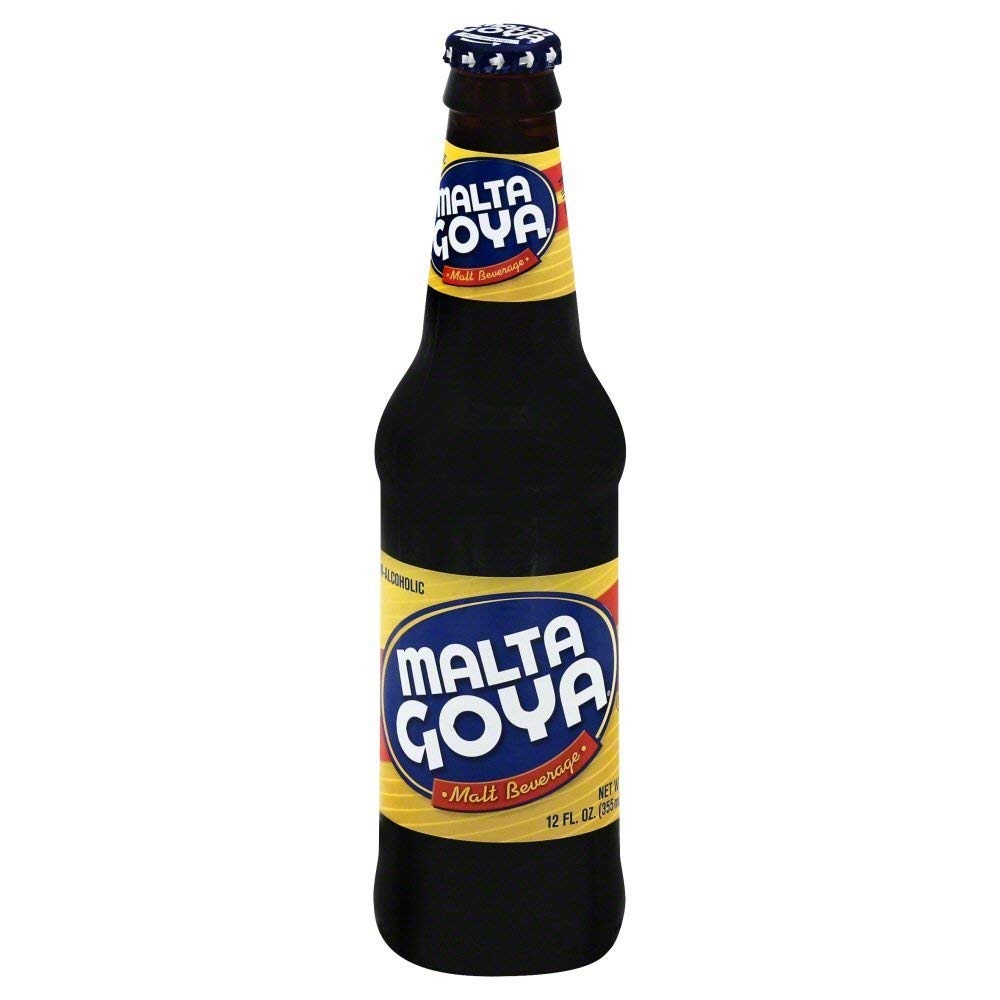
Item Name: Goya, Malta Loose, 12 Fl Oz (Pack of 24)
Value: 24.0
Unit: Count

Price: 74.42